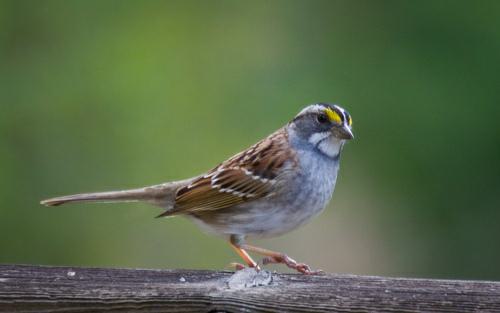
A photo of a white throated sparrow